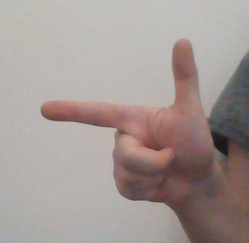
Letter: yaa